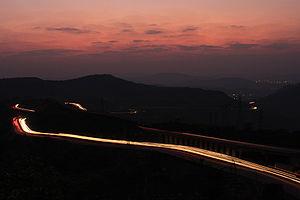
L'autoroute Bombay–Pune, officiellement autoroute Yashwantrao Chavan est la première autoroute construite en Inde, dans l'État du Maharashtra. C'est une autoroute à péage et accès limité, qui comporte six voies de circulation en béton. Elle parcourt les 93 km qui séparent Bombay, la capitale financière de l'Inde, de Pune, une métropole industrielle. Cette autoroute a introduit en Inde des critères de sécurité et de vitesse plus élevés en matière de circulation automobile.